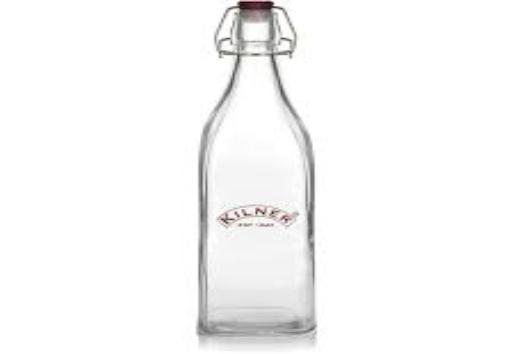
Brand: kilner
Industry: Necessities